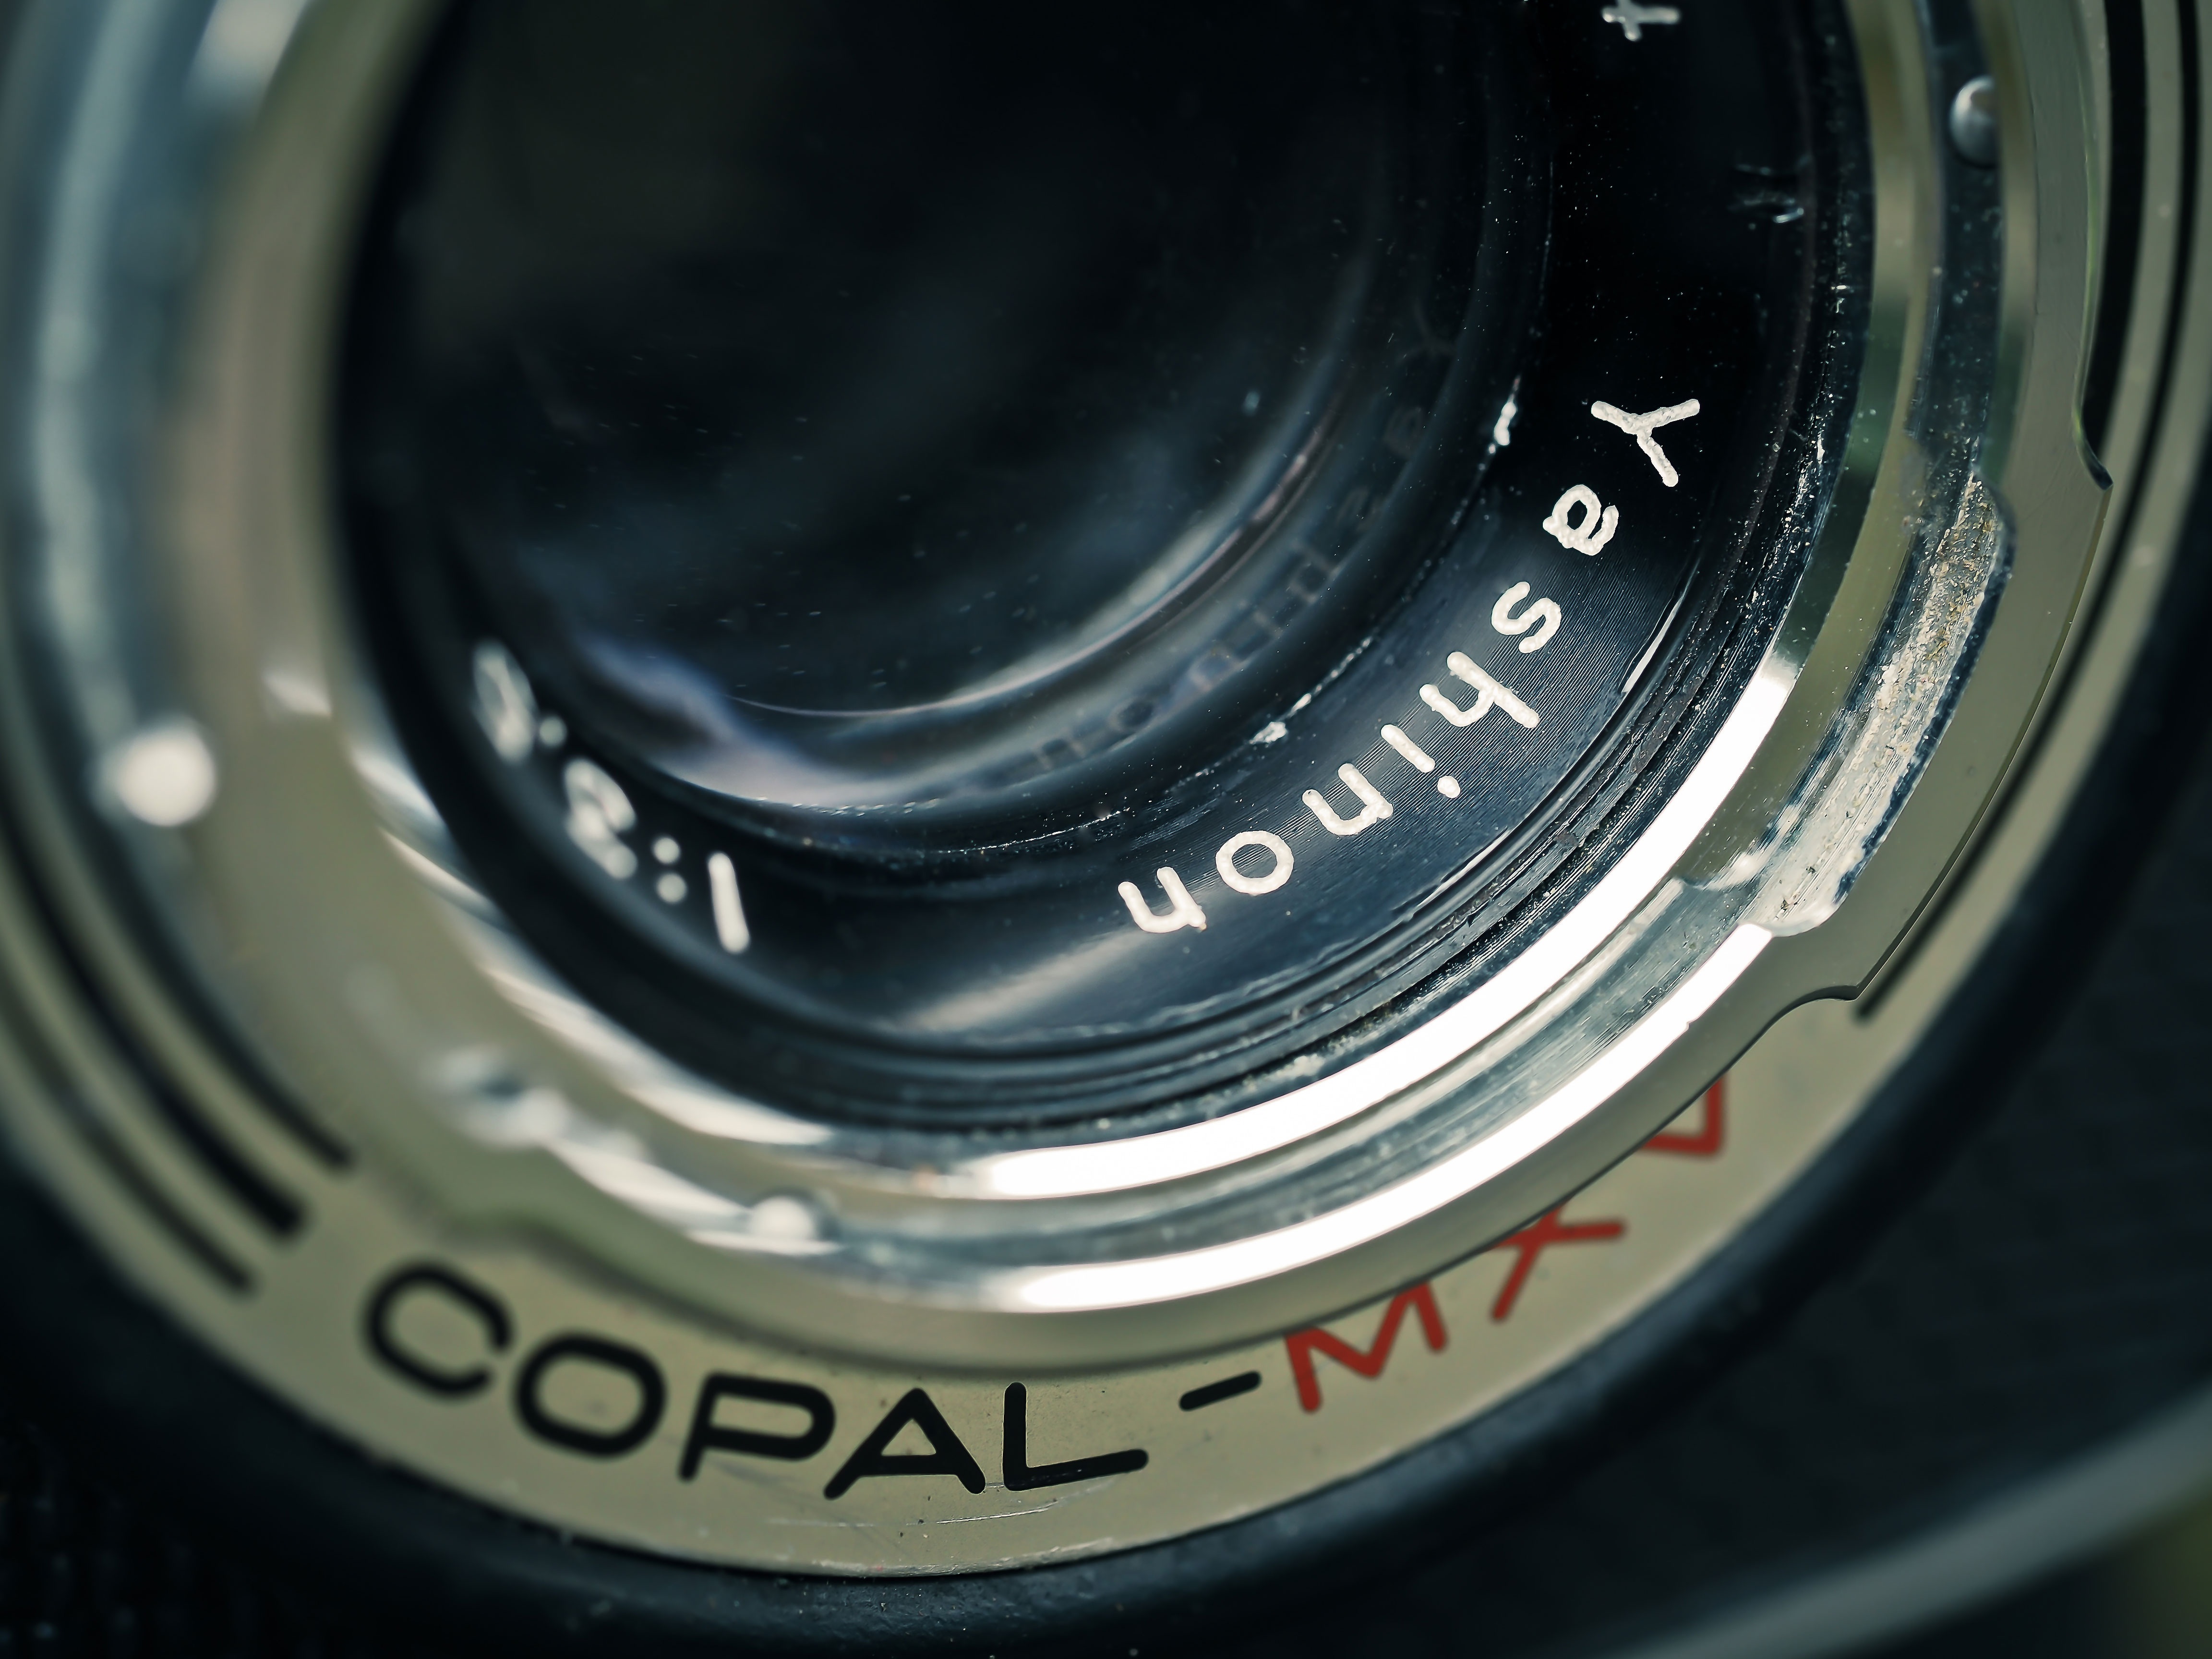
camera, photography, vintage, wheel, retro, old, analog, lens, nostalgia, old camera, close up, reflex camera, digital camera, eye, yashica, rim, photograph, camera lens, photo camera, rangefinder camera, digital slr, single lens reflex camera, cameras optics, teleconverter